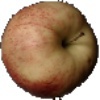
Label: red_apple